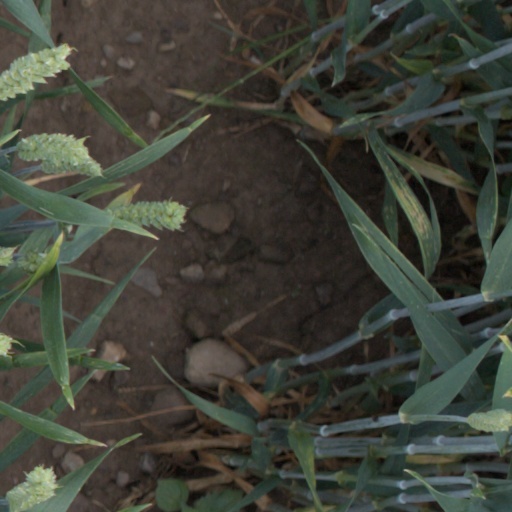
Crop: wheat